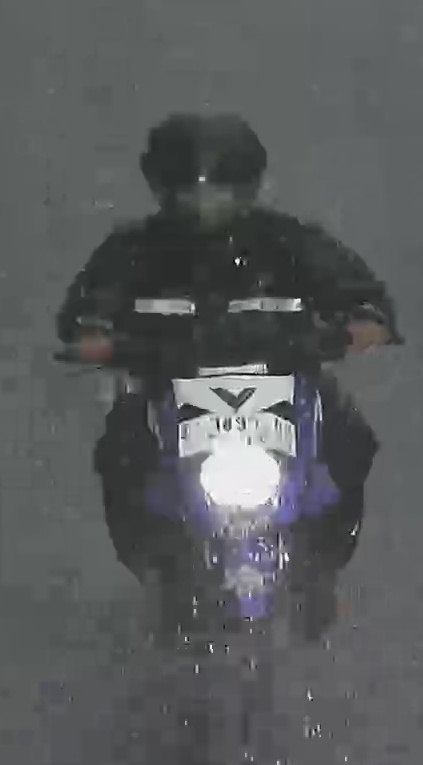
person-with-helmet: 1
person-without-helmet: 0